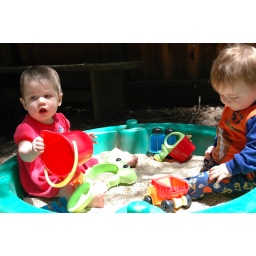
Family reunion in the sand box